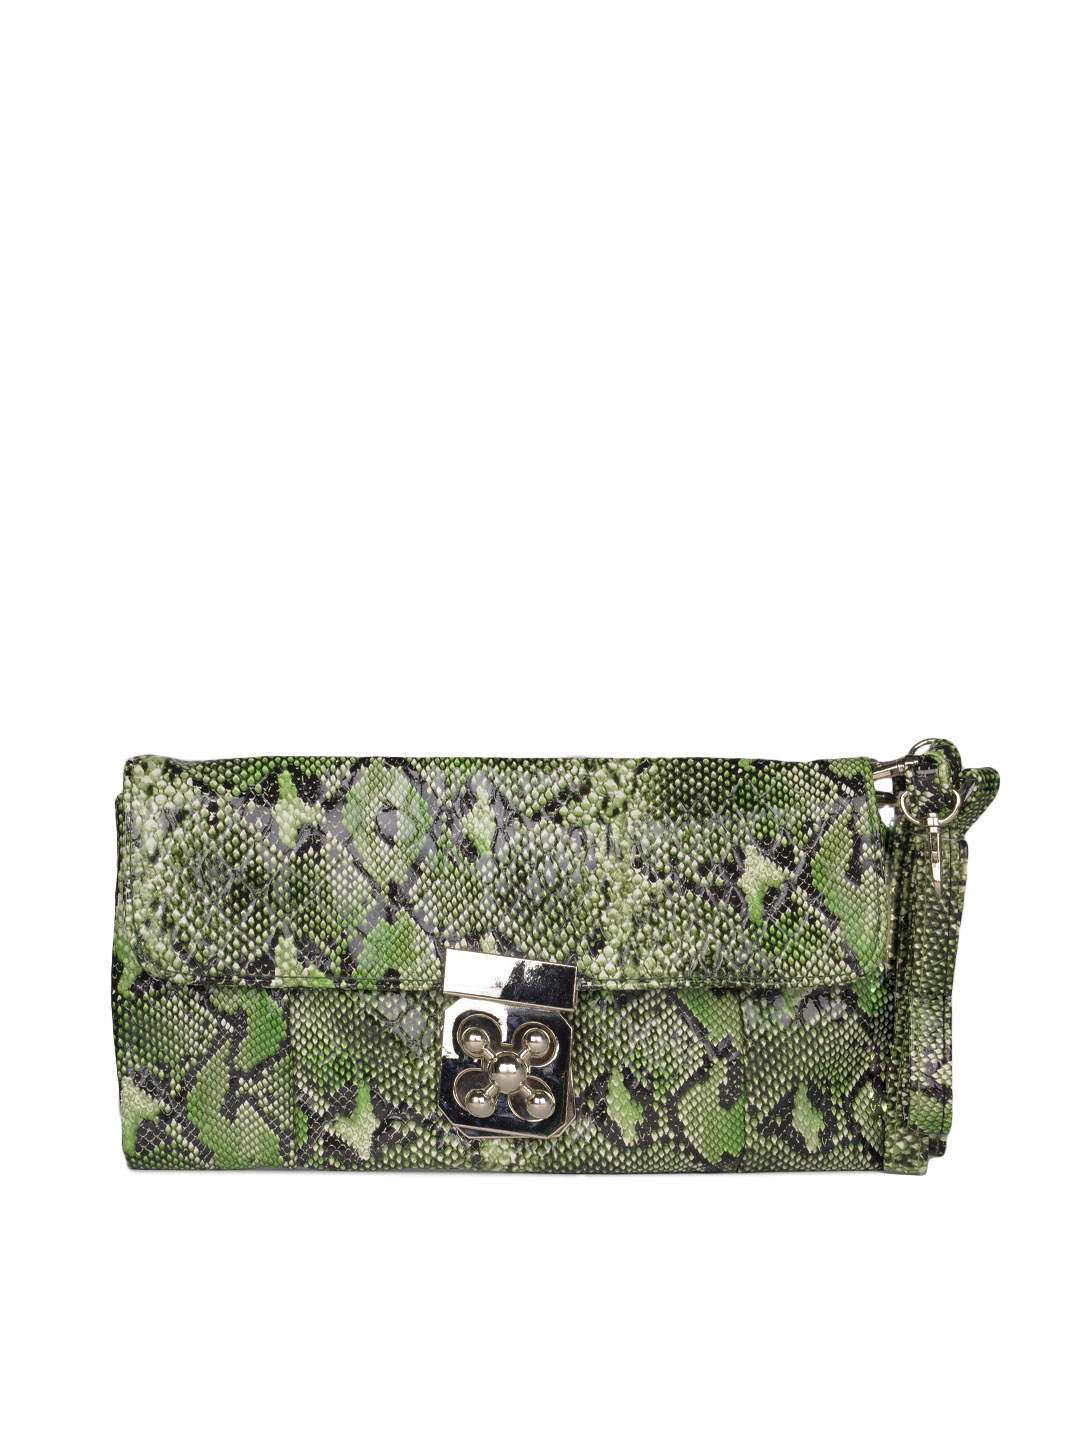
Mod'acc Women Green Clutch
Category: Accessories / Bags / Clutches
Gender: Women
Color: Green
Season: Summer 2012
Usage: Casual